Britt Assombalonga

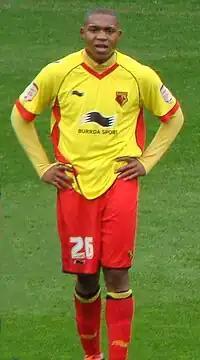
Assombalonga playing for Watford in 2012

Assombalonga began his career with Watford, signing as a 17-year-old youth player in 2010 after making his way through via the Hertswood Impact Scheme. In his first full season in the youth team, he finished as the second top goal scorer while his team made it to the FA Youth Cup quarter-finals.